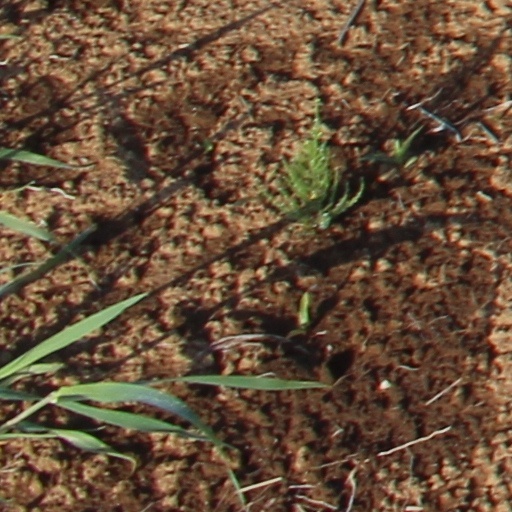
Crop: wheat